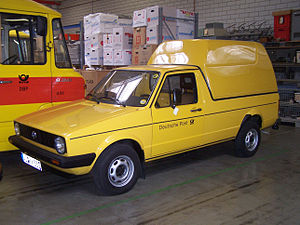
Volkswagen Caddy (14D) / Historie
Volkswagen Caddy (14D) var en varebil fra Volkswagen Erhvervsbiler bygget mellem 1979 og 1993.